Russian schooner Nikolai

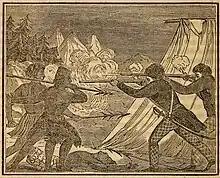
The Russians from the Russian American Company's ship "St Nicholai" are attacked by the natives

In the aftermath of the fighting, the promyshlenniki "took two guns and a pistol, and we loaded all the boxes of cartridges, three kegs of powder" along with the remaining supply of provisions, and destroyed the remaining armaments aboard the ship. The party left the area for Grays Harbor, where the "Nikolai" was to rendezvous with another RAC ship. They continually monitored by Hoh scouts as they north traveled along the coast.